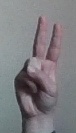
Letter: taa